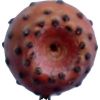
Label: cactus_fruit_red